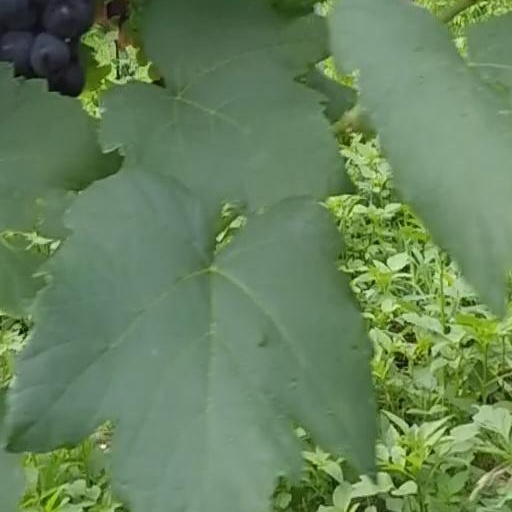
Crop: grape